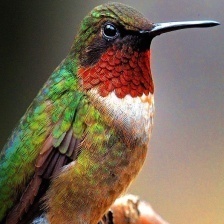
Species: RUBY THROATED HUMMINGBIRD
Scientific name: ARCHILOCHUS COLUBRIS
ImageNet parent category: hummingbird